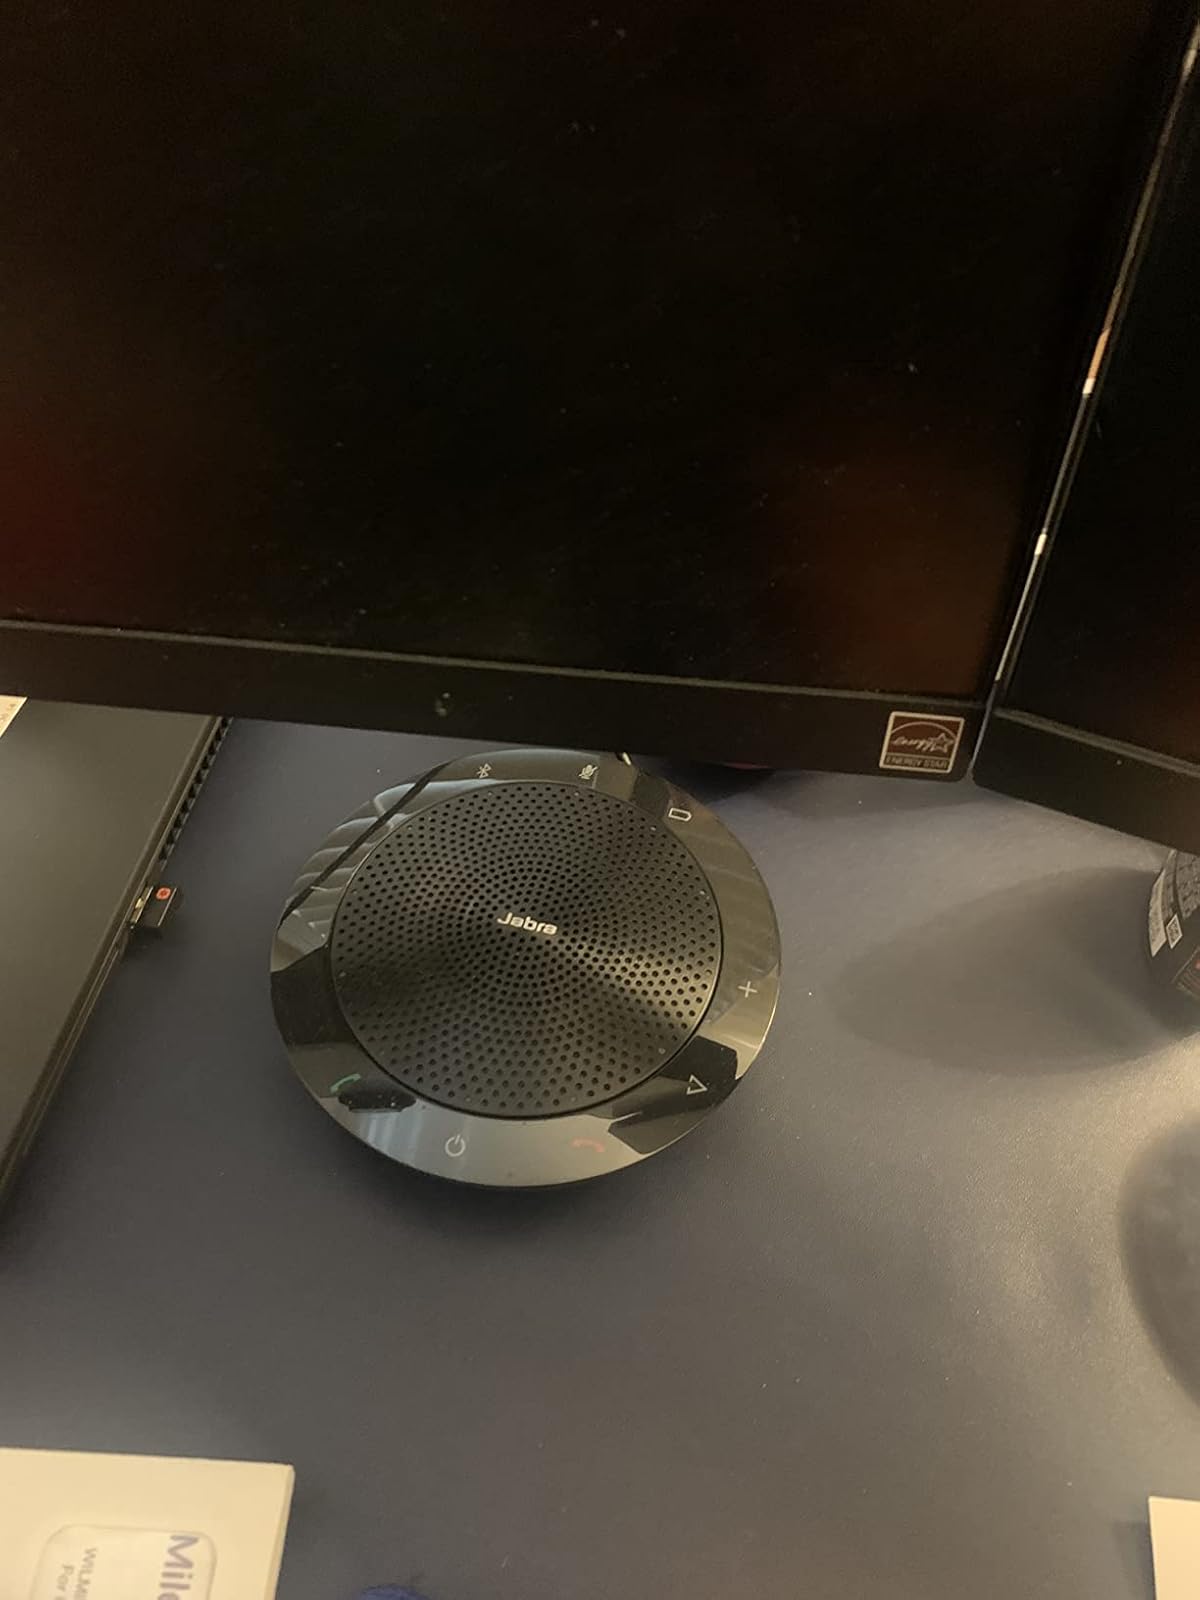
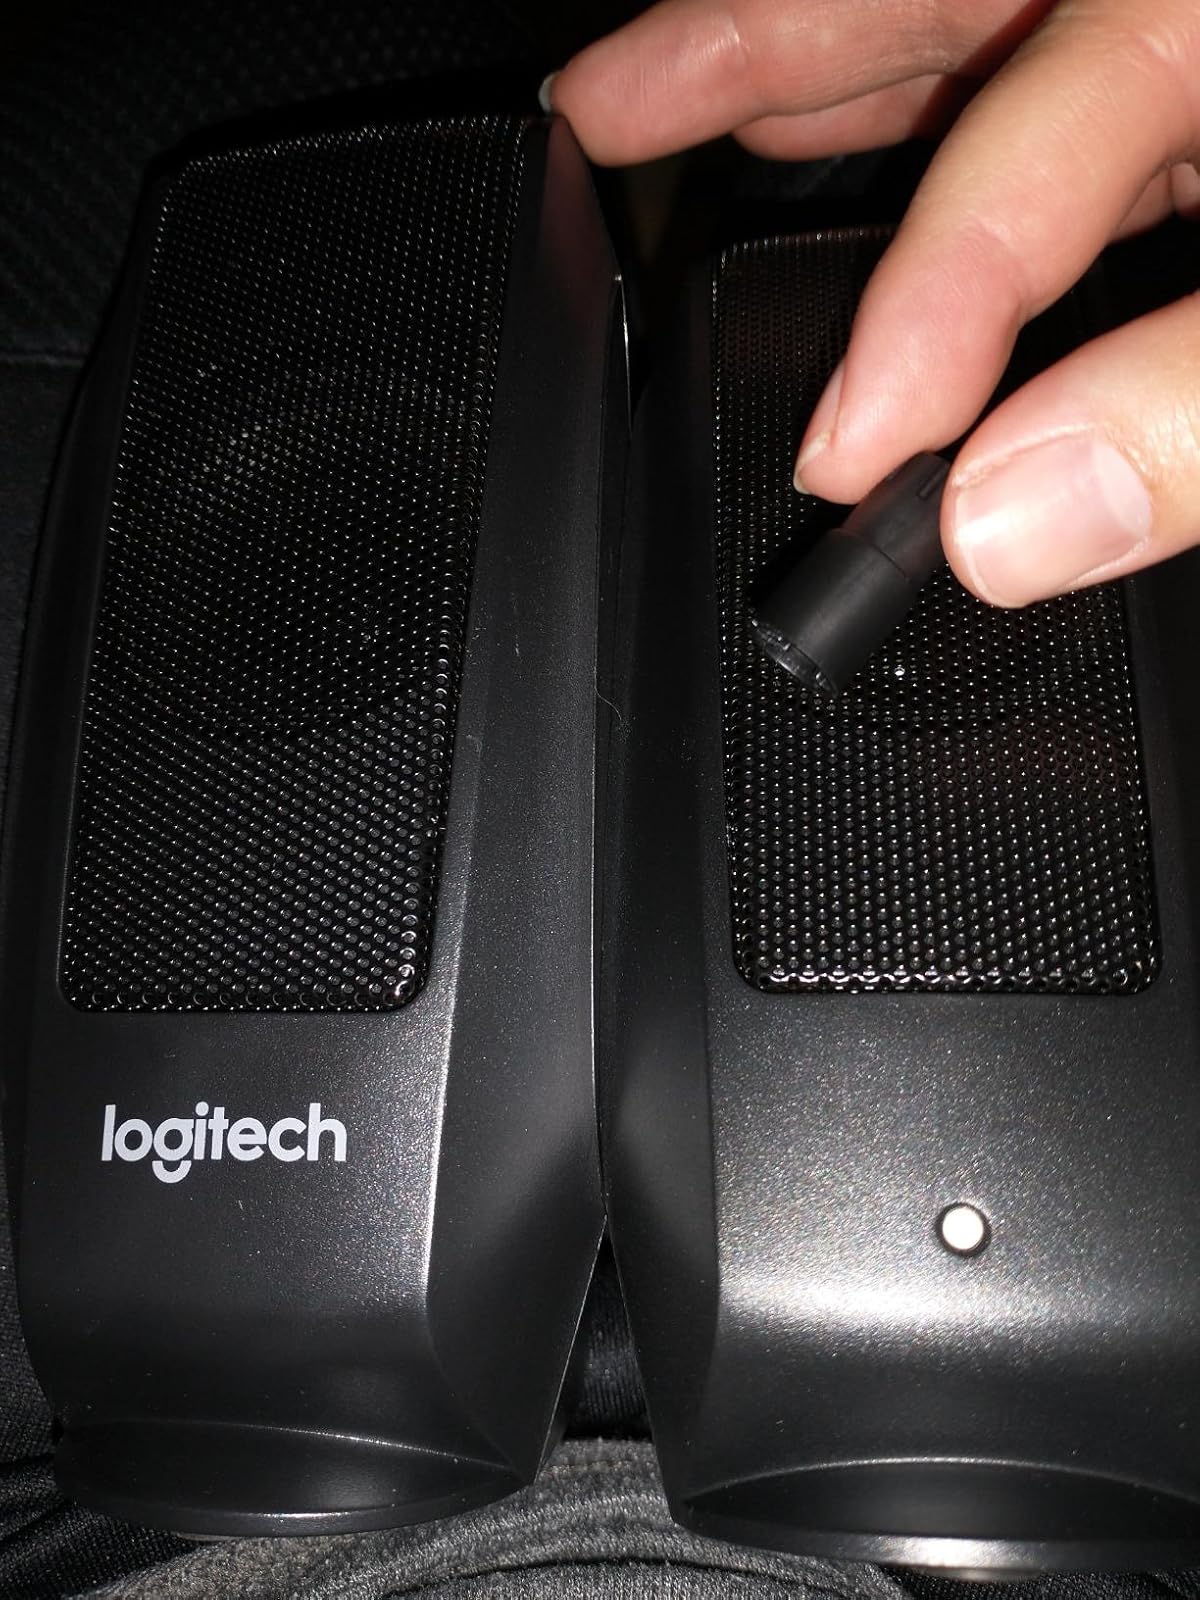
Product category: speaker
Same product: no